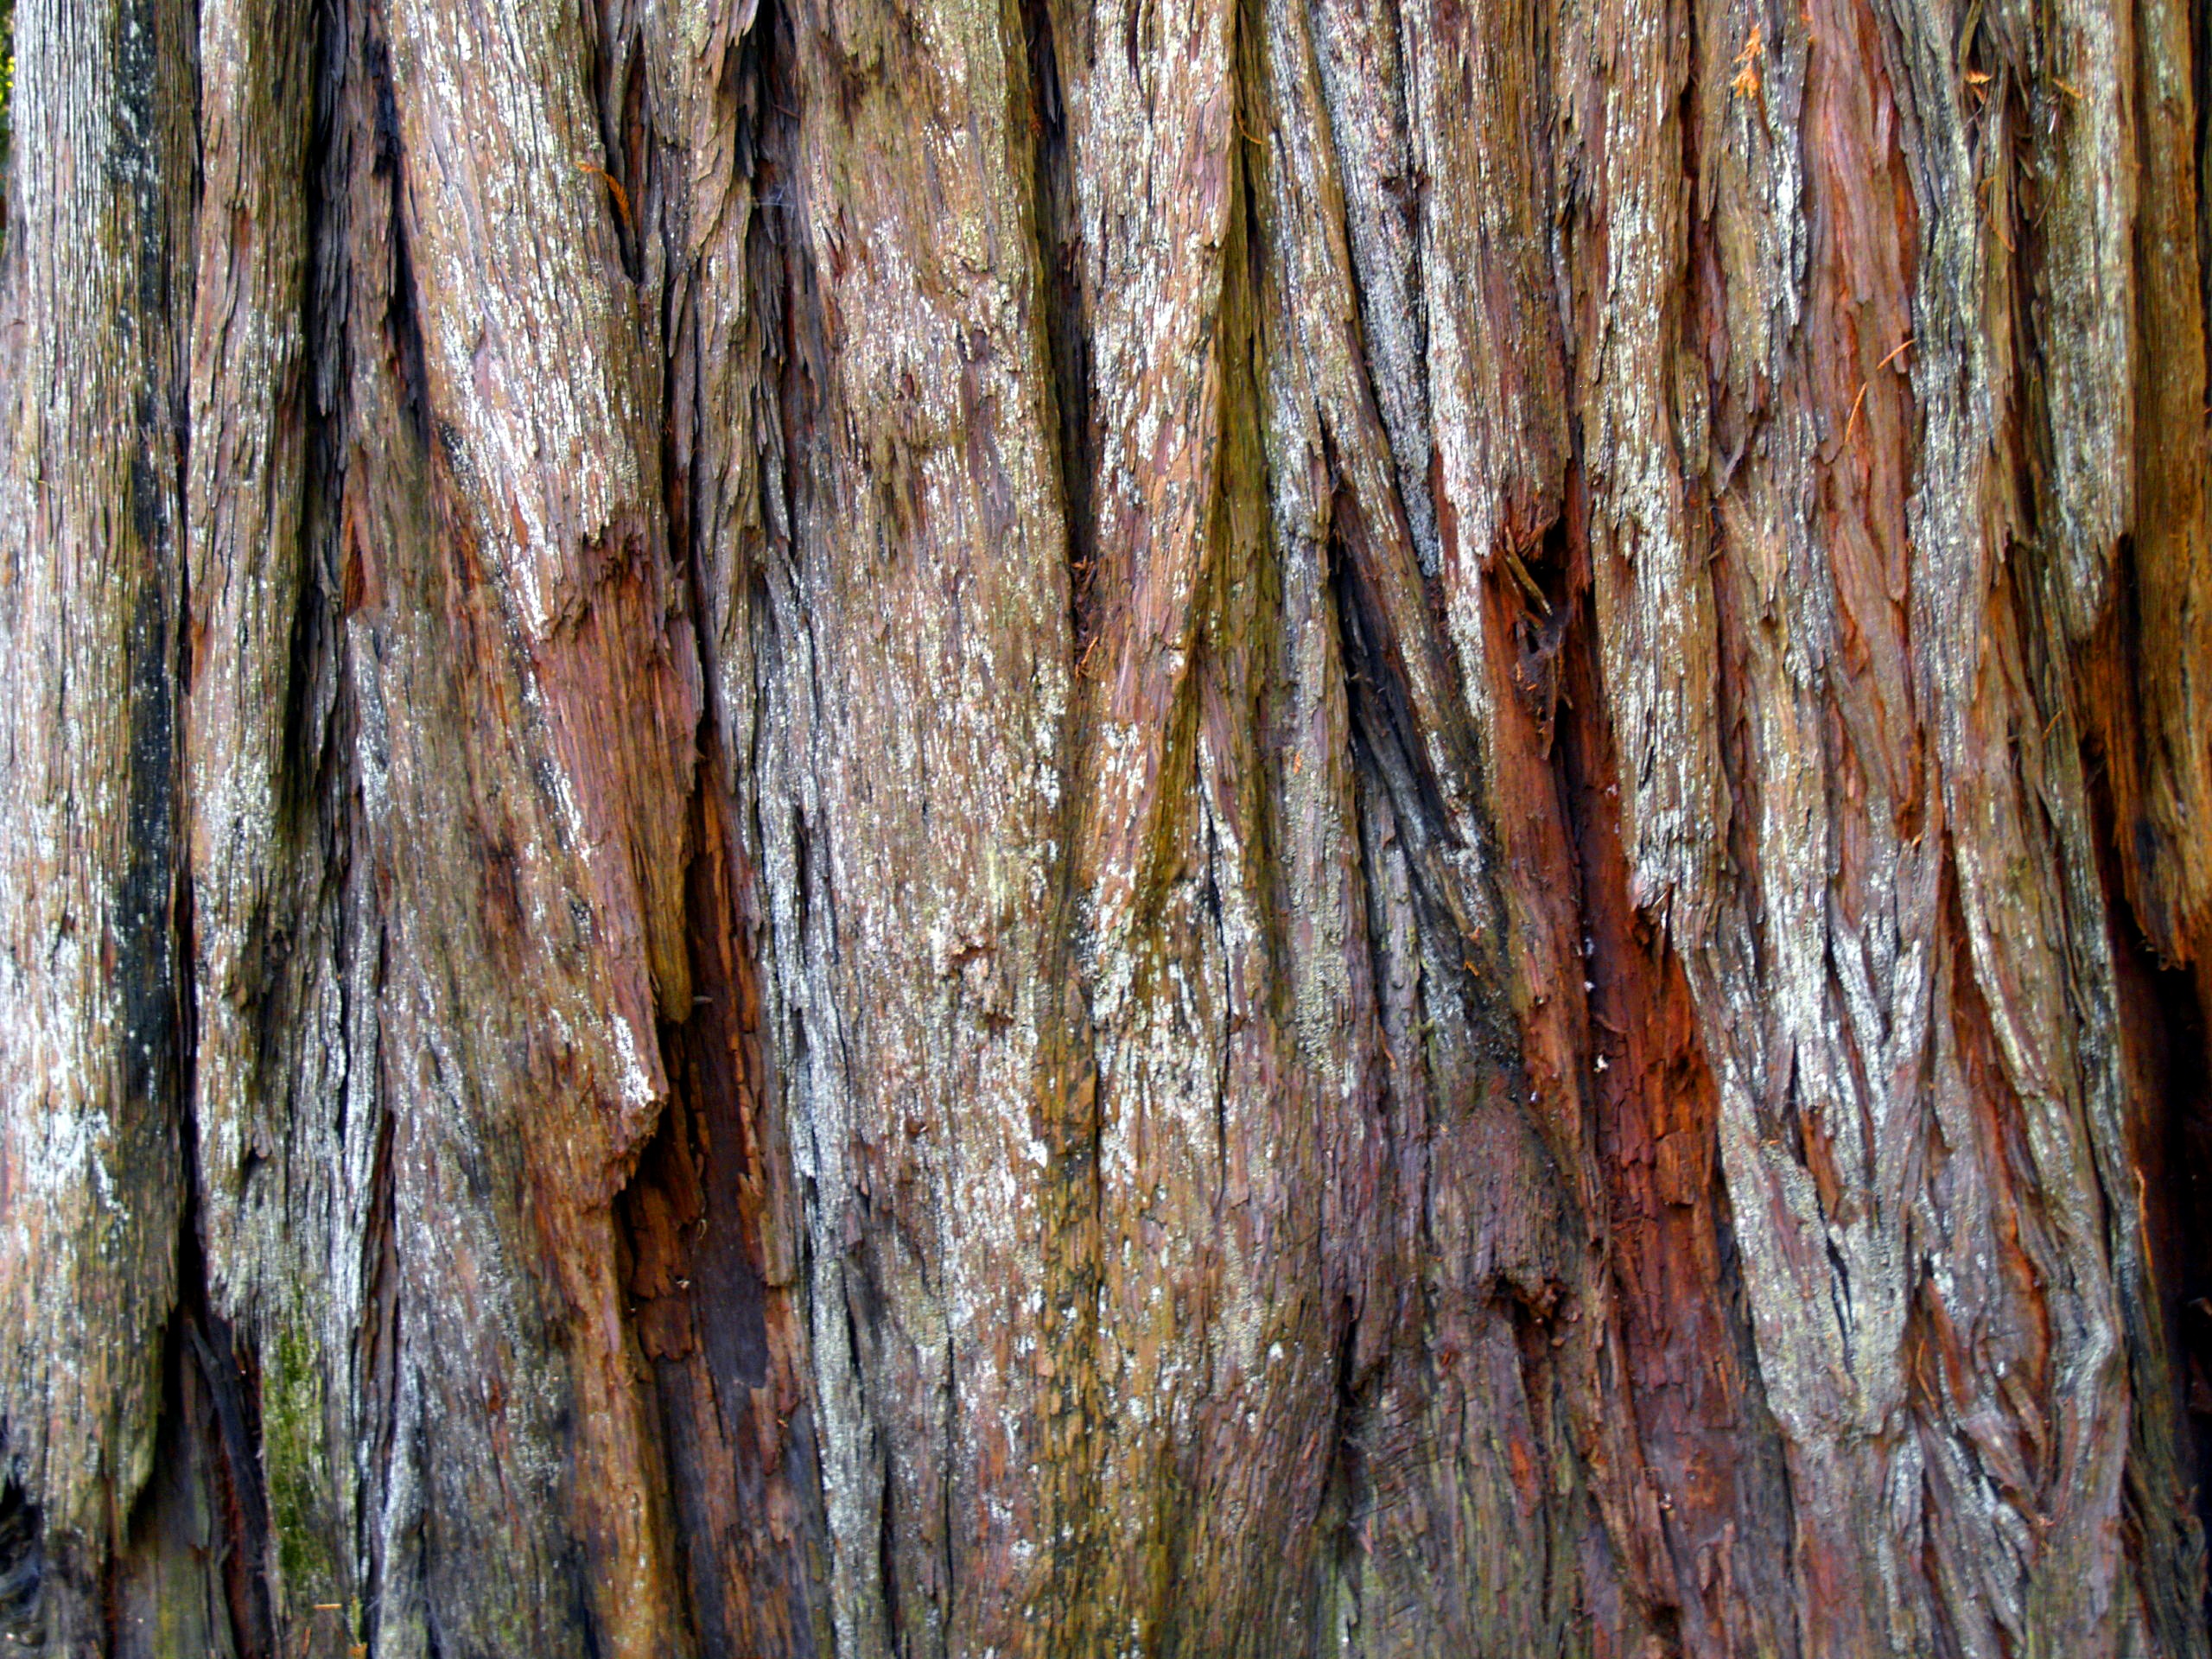
tree, nature, outdoor, branch, plant, wood, texture, leaf, trunk, old, bark, formation, green, usa, agriculture, california, endangered, species, aged, tallest, sequoioideae, plant stem, woody plant, land plant, red wood